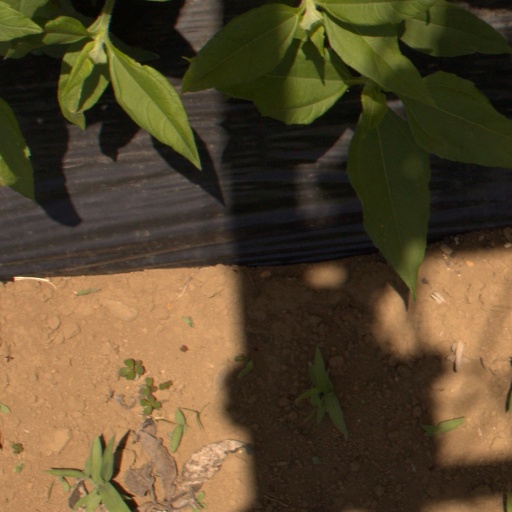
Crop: Jerusalem artichoke